Maricopa County Sheriff's Office

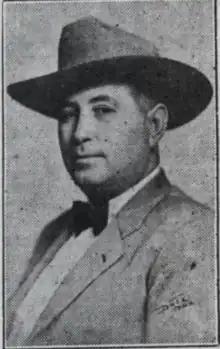
James R. McFadden served as Maricopa County Sheriff from 1931 to 1937

The Maricopa County Sheriff's Office has been involved in many controversial acts, lawsuits, and other operations that have been called into question, from alleged racial profiling to jail conditions. Former Maricopa County Sheriff, Joe Arpaio, has also been criticized over a number of incidents and policies.